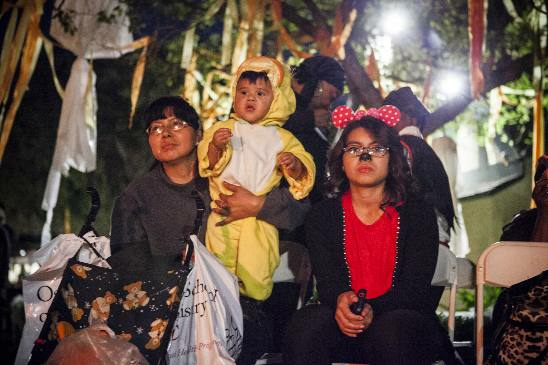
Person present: Yes